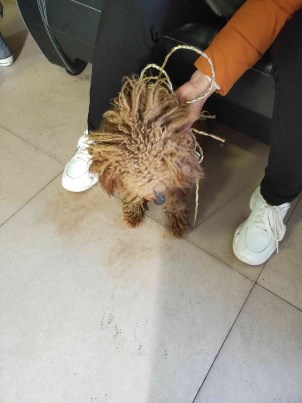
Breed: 7449-n000128-teddy